William Nicol Burns

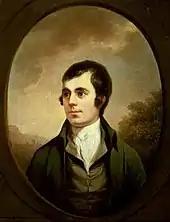
Robert Burns by Alexander Nasmyth

On 6 August 1844 a 'Burns Festival' attended by around 80,000 people took place at Ayr and the Burns Monument at Alloway with William Nicol, James Glencairn and Robert Burns Junior in attendance, the three surviving sons of the poet, together with their aunt Isabella Burns. They sadly refused to meet Robert, their nephew, their father's natural grandson by Elizabeth 'Betty' Burns at the festival.